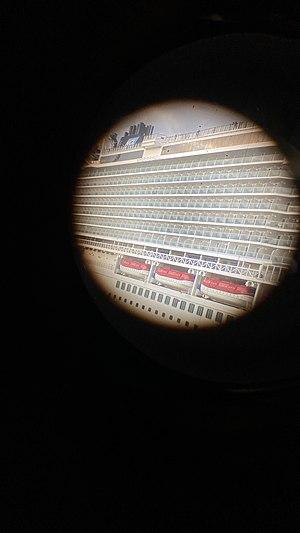
"L'USS Growler (SSG-577) a été l'une des premières tentatives de l'US Navy de mettre en service un sous-marin lanceur de missiles de croisière qui fournirait une dissuasion nucléaire en utilisant sa deuxième série de missiles de croisière. Construit pour utiliser le missile de croisière Regulus I, le Growler était le deuxième et dernier sous-marin de la classe <i id=""mwDA"">Grayback</i>, le quatrième navire de la marine américaine à porter le nom du poisson ""Gowler"". Étant donné que les programmes Regulus I et Regulus II avaient des problèmes, le Growler et le Grayback ont été les deux seuls sous-marins construits dans cette classe, car l'US Navy a concentré ses efforts de dissuasion nucléaire sur des missiles balistiques lancés par sous-marins - le programme de missiles Polaris.